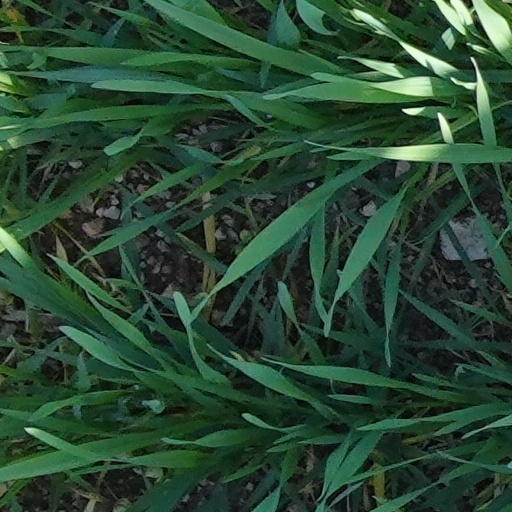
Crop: wheat